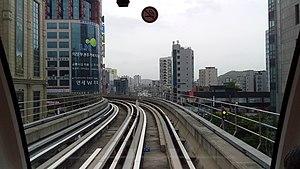
Voie du métro aérien VAL de Uijeongbu
Uijeongbu est une ville en Corée du Sud, dans la province du Gyeonggi. La ville se situe dans la banlieue nord de la capitale Séoul et est le siège de plusieurs bases militaires américaines et coréennes.